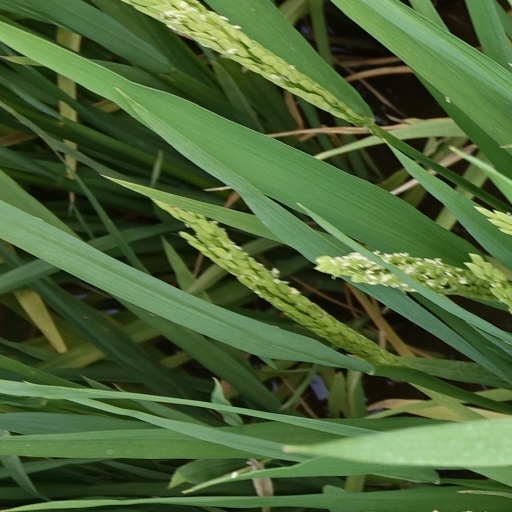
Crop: rice